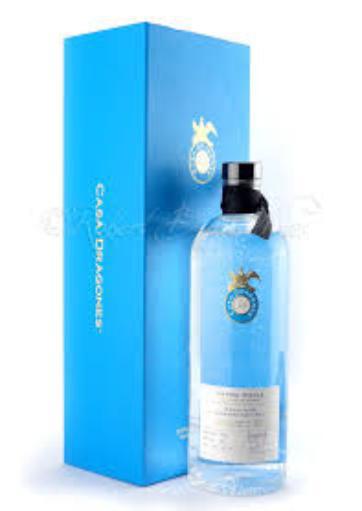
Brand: Casa Dragones
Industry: Food